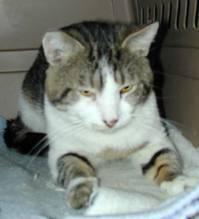
cat